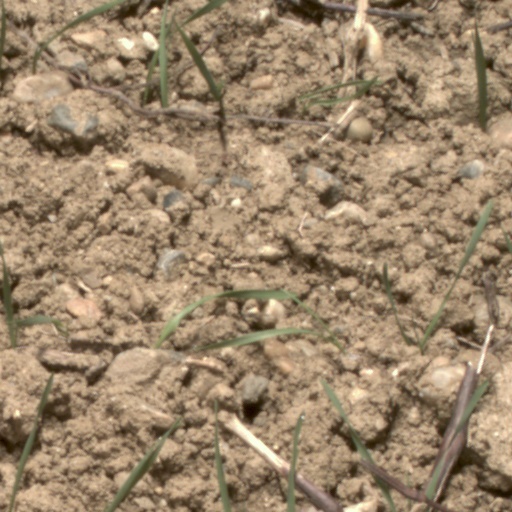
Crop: wheat